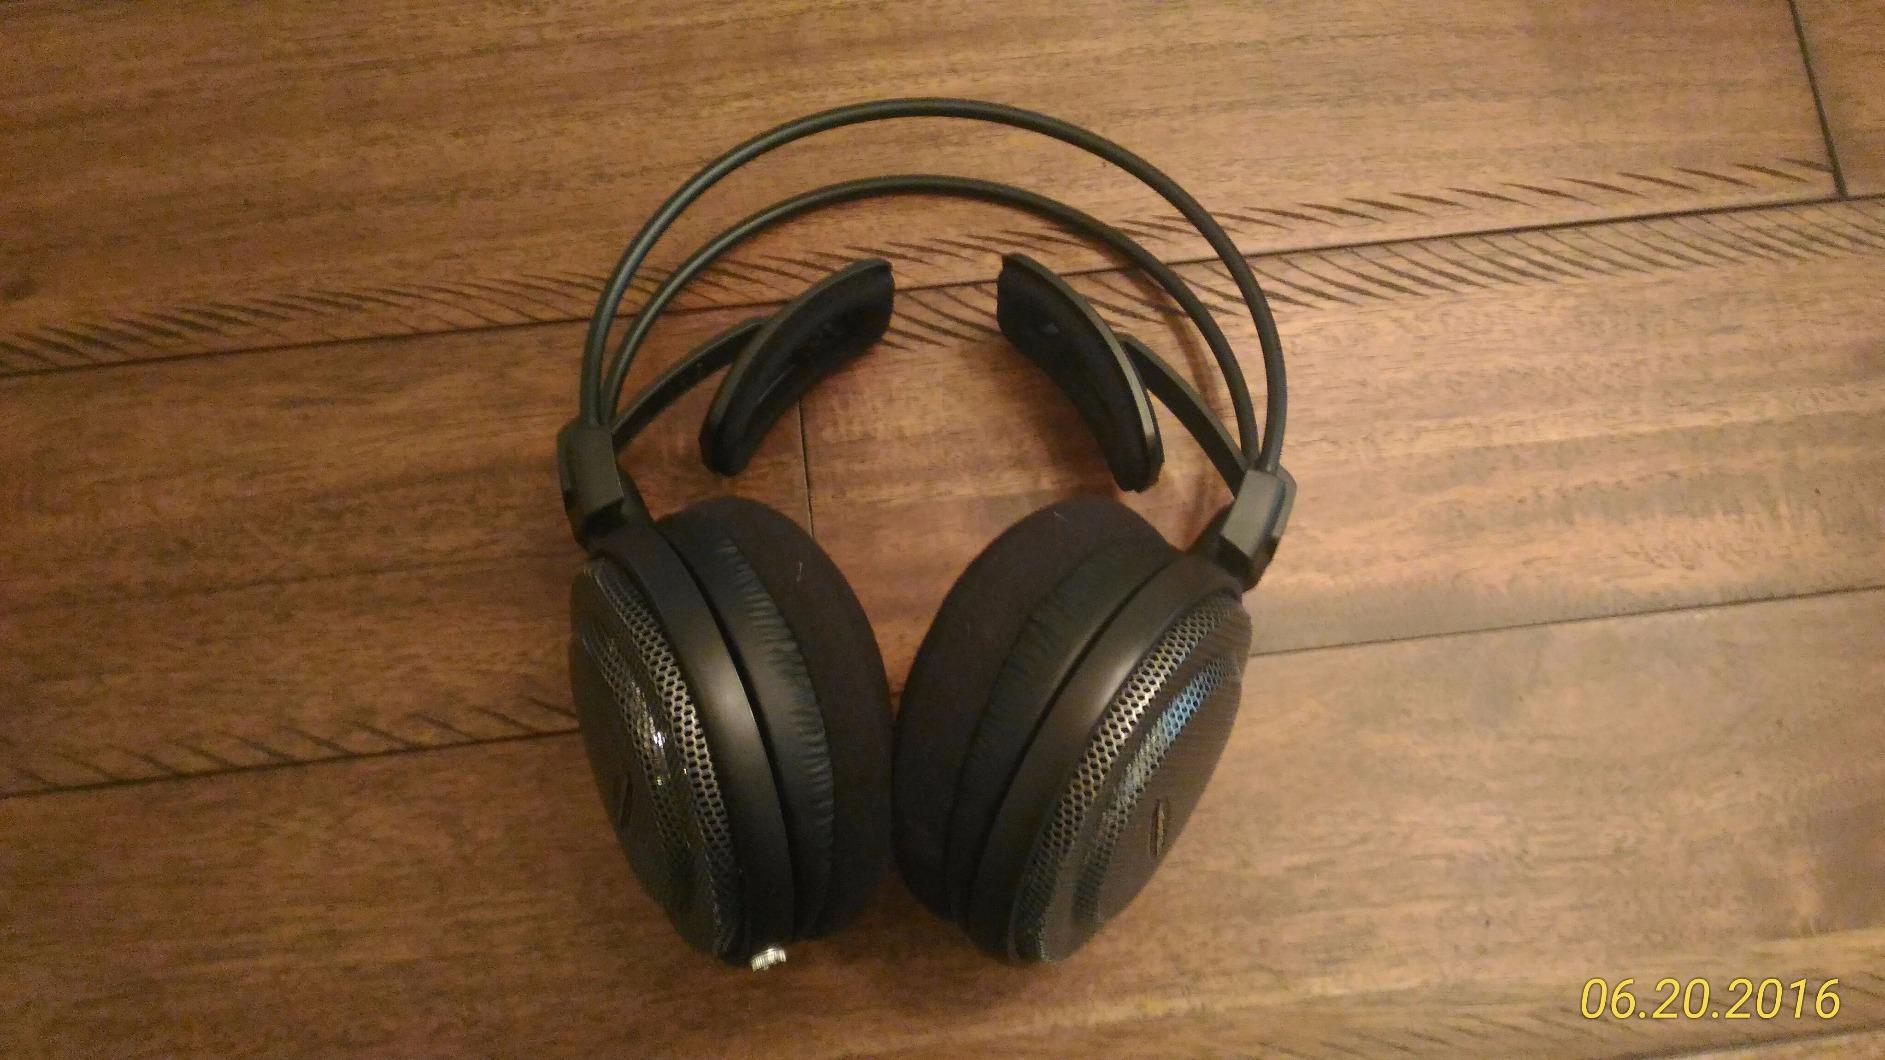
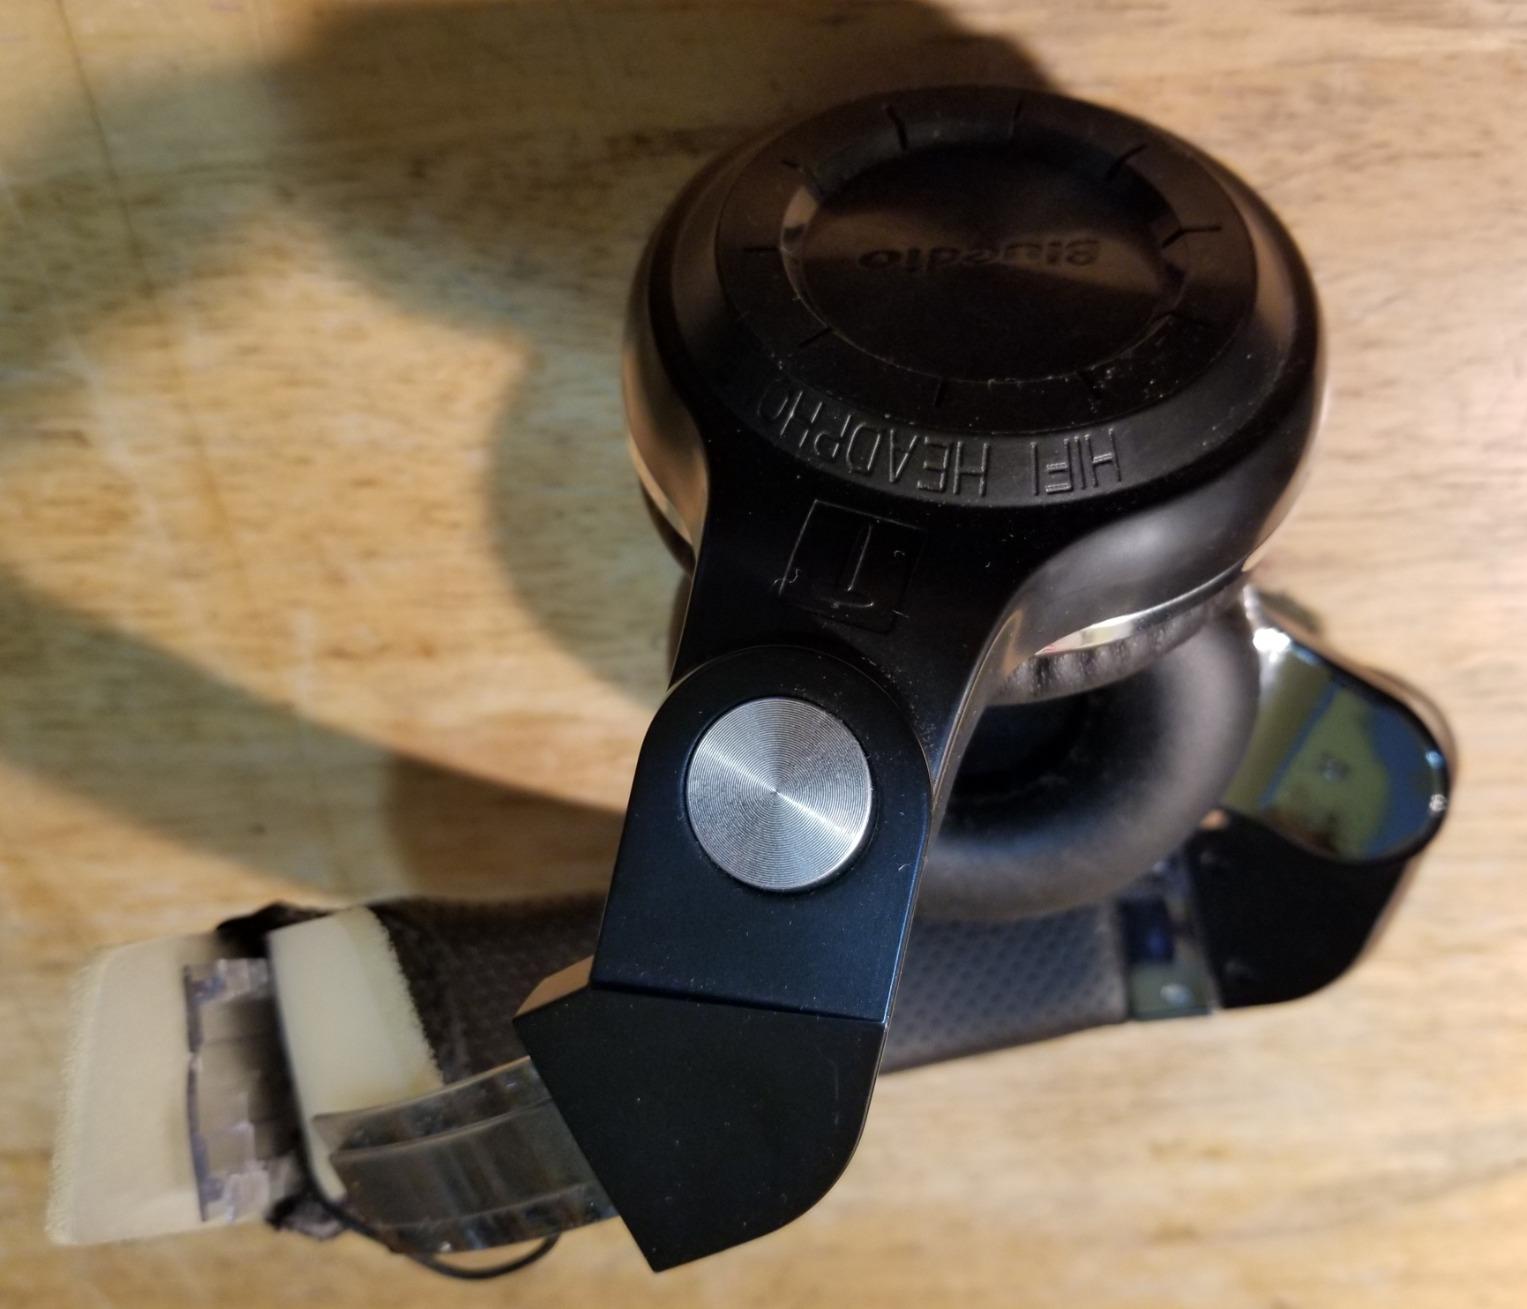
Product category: headphones
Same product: no